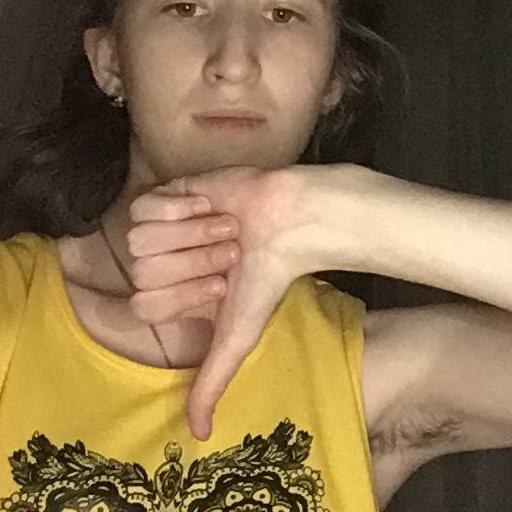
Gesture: dislike